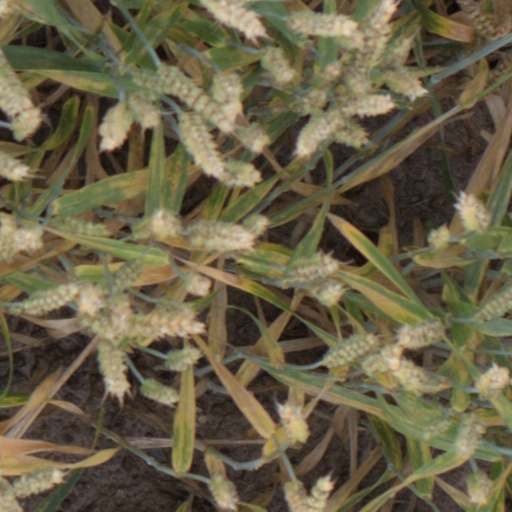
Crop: wheat